Väinö Markkanen

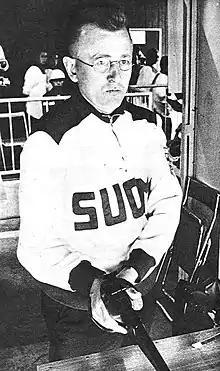
Markkanen in 1964

Väinö Markkanen (9 May 1929 – 10 June 2022) was a Finnish sports shooter and Olympic champion. He won the gold medal in the 50 metre pistol at the 1964 Summer Olympics in Tokyo.